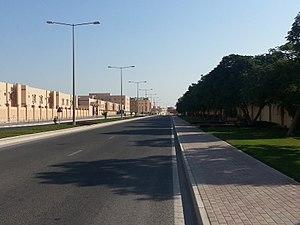
Mesaieed ou Umm Saieed est l'une des 10 subdivisions et une très importante ville industrielle du Qatar. Mesaieed s'étend sur 176 km² et sa population est estimée à 9.870 en 2004. Elle concentre les activités pétro-chimiques du pays et dispose d'un grand port, à 50 km au sud de Doha.